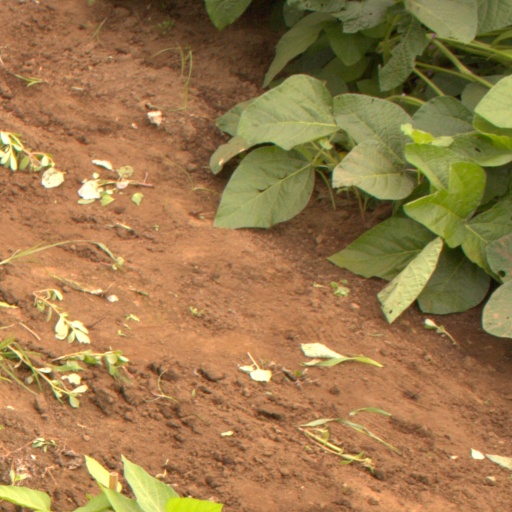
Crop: soybean